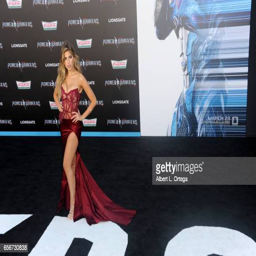
person arrives for the premiere